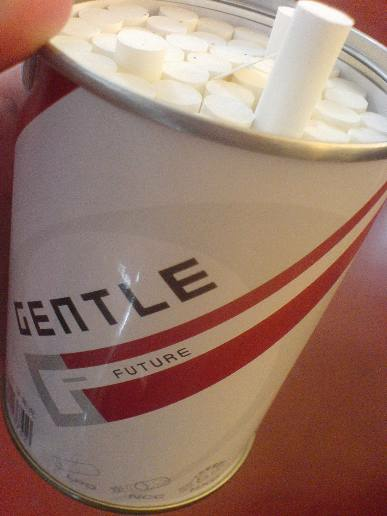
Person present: No